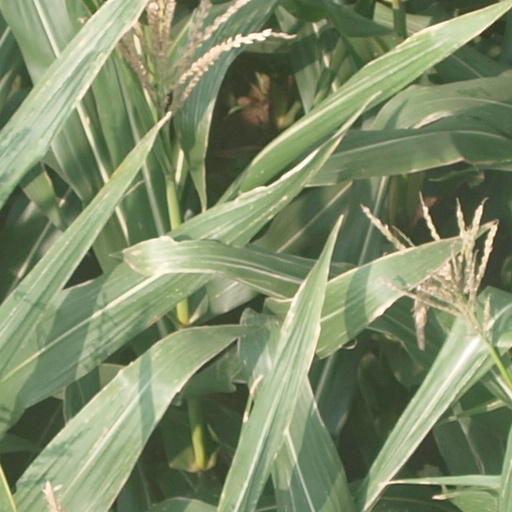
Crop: maize; corn